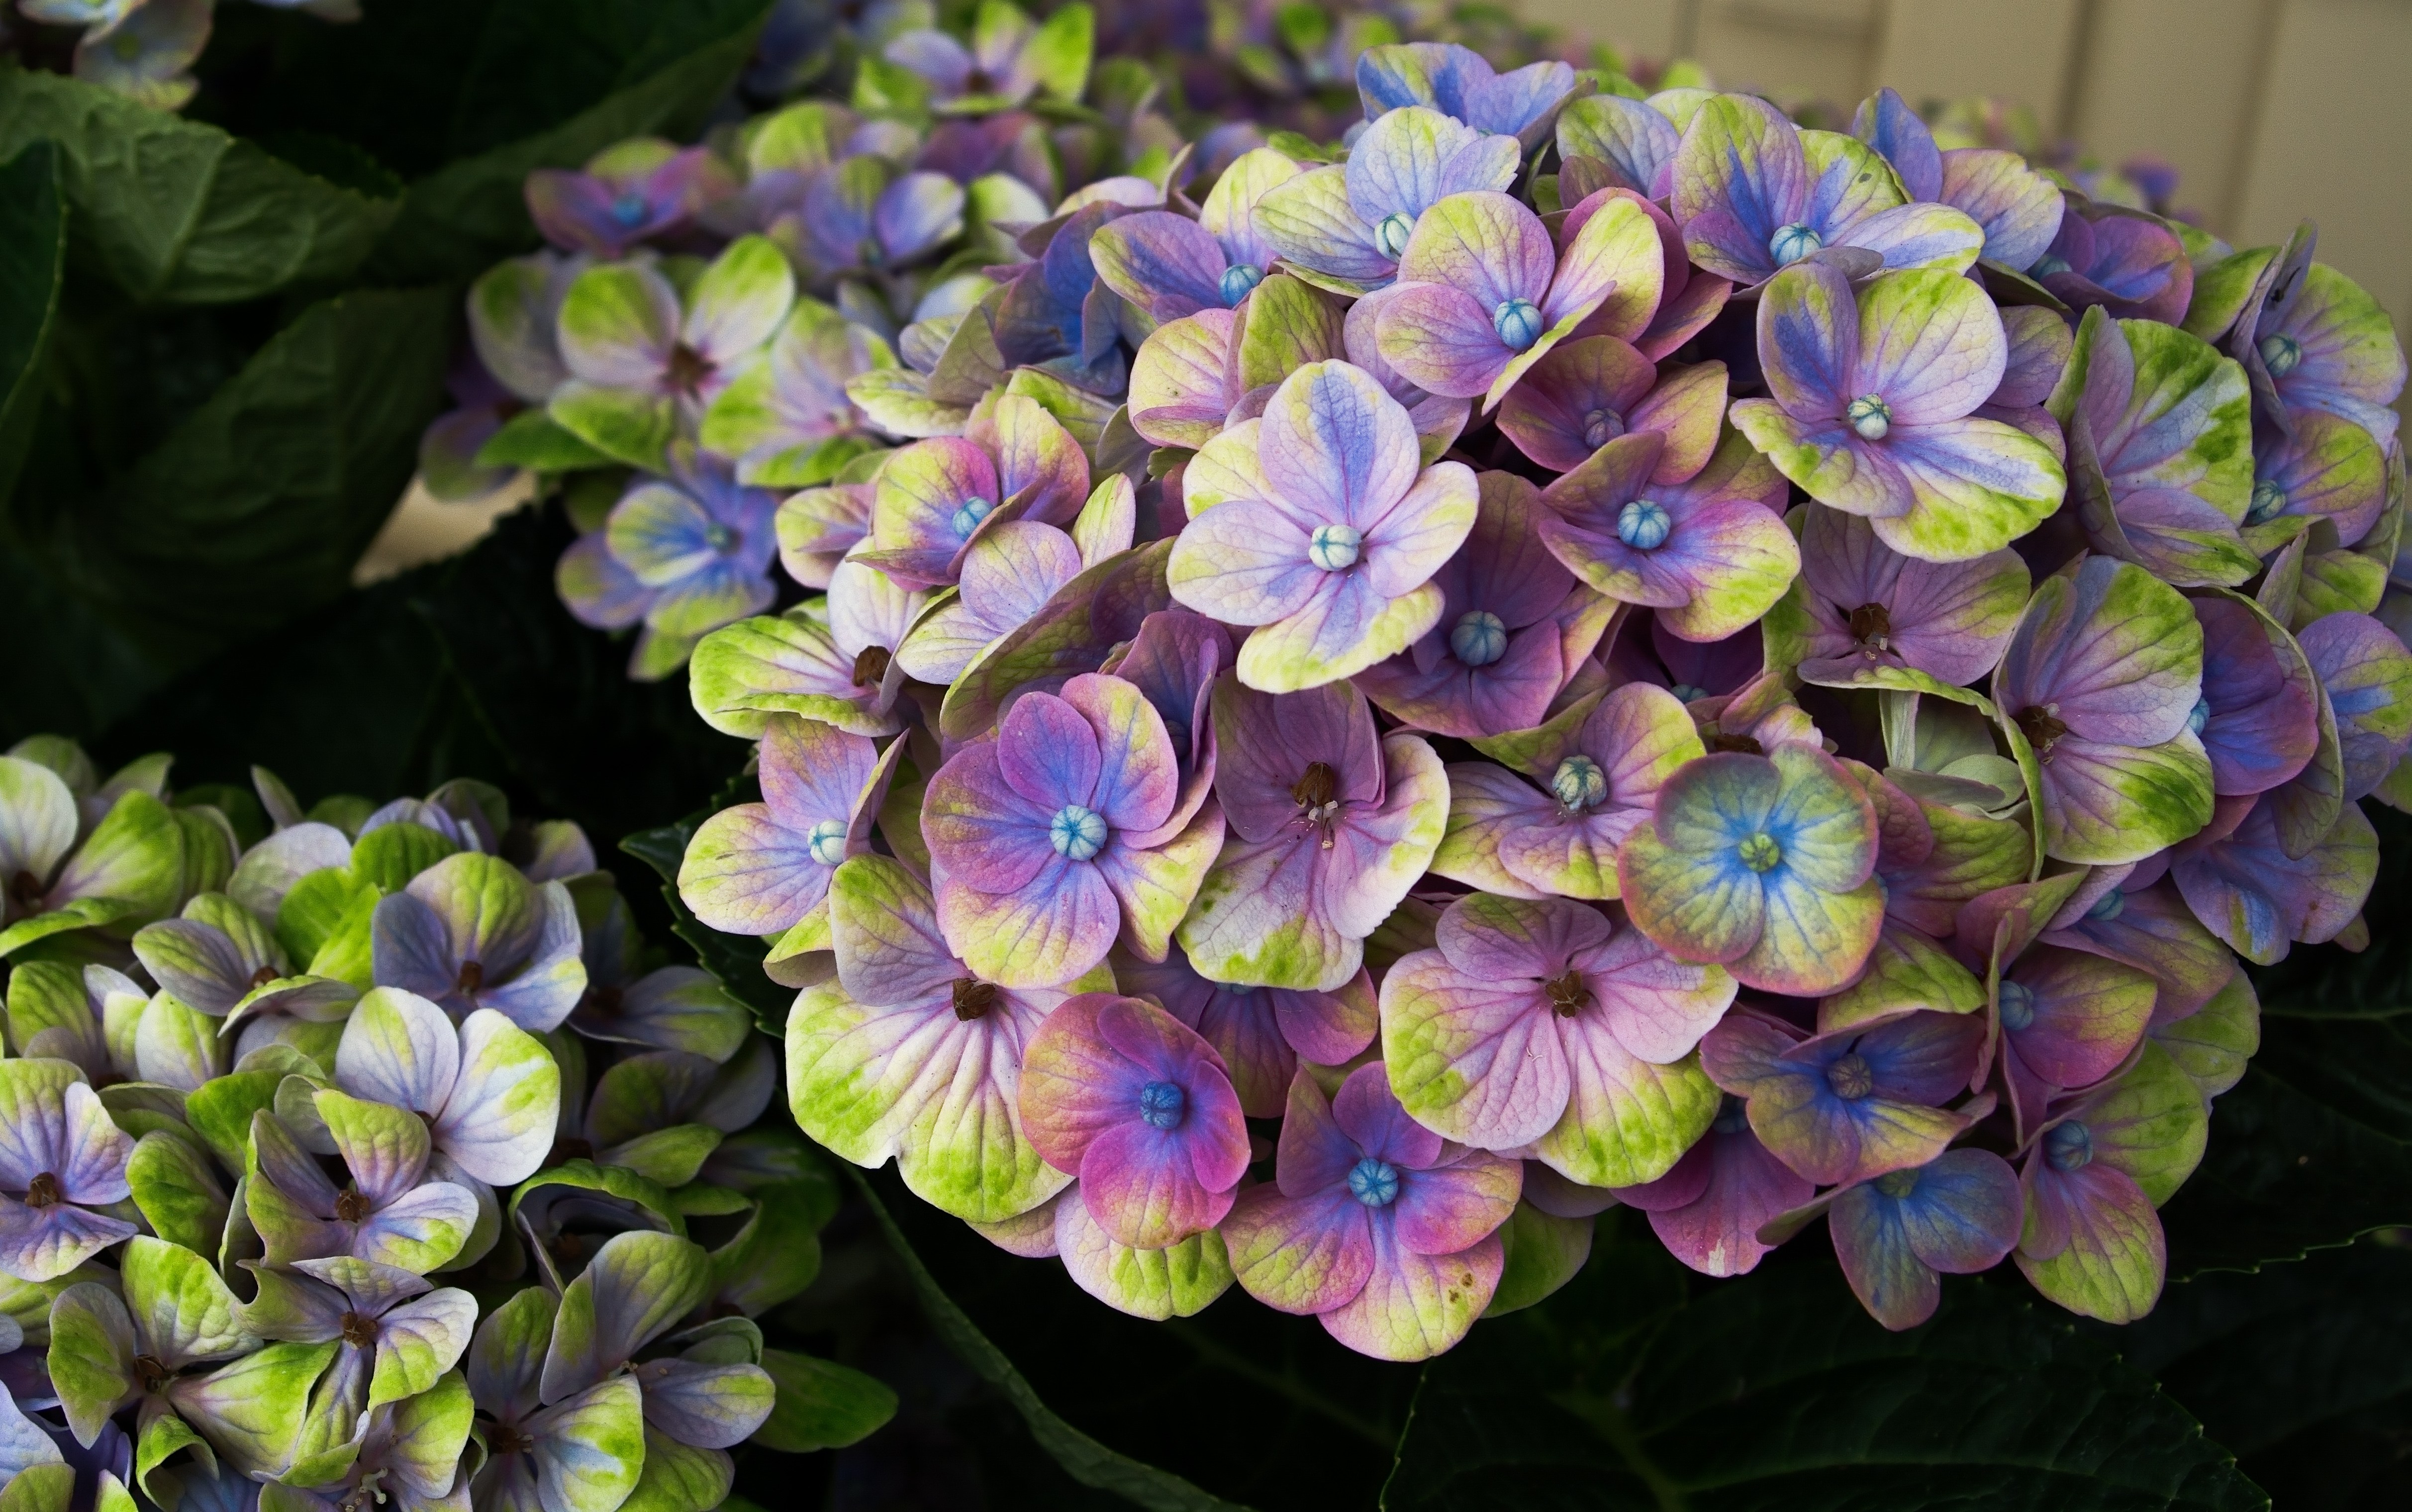
flower, flowering plant, plant, blue, petal, hydrangeaceae, hydrangea, spring, cornales, hydrangea serrata, violet family, annual plant, viola, lilac, perennial plant